Mark Hertsgaard

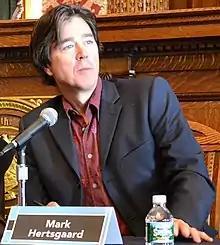
Hertsgaard at the 2011 Brooklyn Book Festival

Mark Hertsgaard (born 1956) is an American journalist, the co-founder and executive director of Covering Climate Now. He is the environment correspondent for "The Nation", and the author of seven non-fiction books, including "Earth Odyssey" (1998) "and Hot: Living Through the Next Fifty Years on Earth" (2011).